Nanjing University Xianlin Campus station

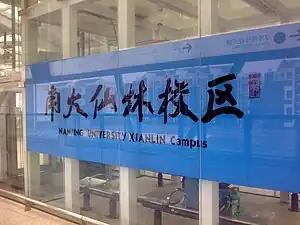

Nanjing University Xianlin Campus station, is a station of Line 2 of the Nanjing Metro. It started operations on 28 May 2010 along with the rest of Line 2. The station is decorated with an International Workers' Day theme.